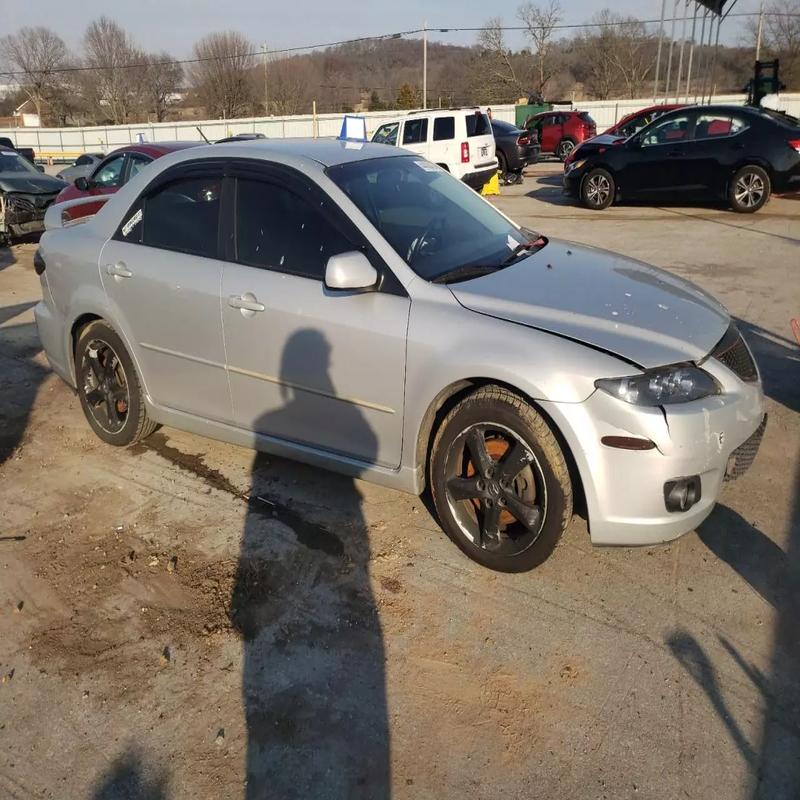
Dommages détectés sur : pare-choc avant, capot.
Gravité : mineur